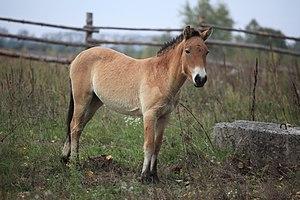
Ce lexique du cheval recense les termes et expressions techniques propres aux chevaux, à leur élevage et à l'équitation.
Le cheval de Przewalski, encore appelé cheval de Prjevalski ou takh en mongol, est une espèce ou sous-espèce du cheval. Il est caractérisé par un aspect massif, une grosse tête, une forte encolure et une couleur de robe isabelle, qui rappellent les représentations de l'art préhistorique. Il mesure 1,30 m en moyenne au garrot.